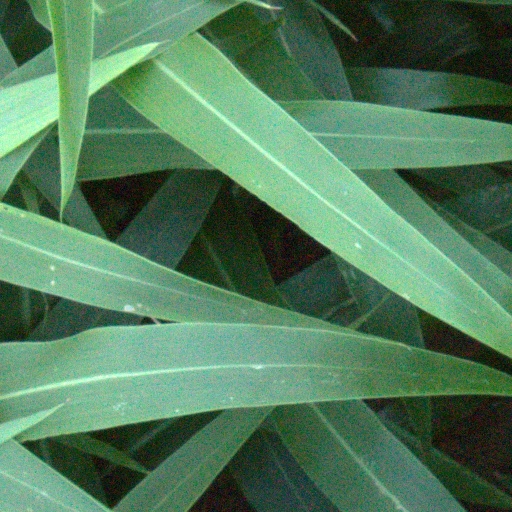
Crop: sorghum